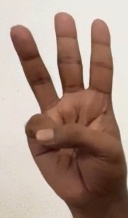
ASL sign: 6